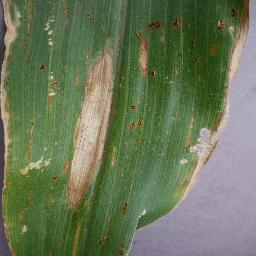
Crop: corn
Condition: (maize)_northern_blight